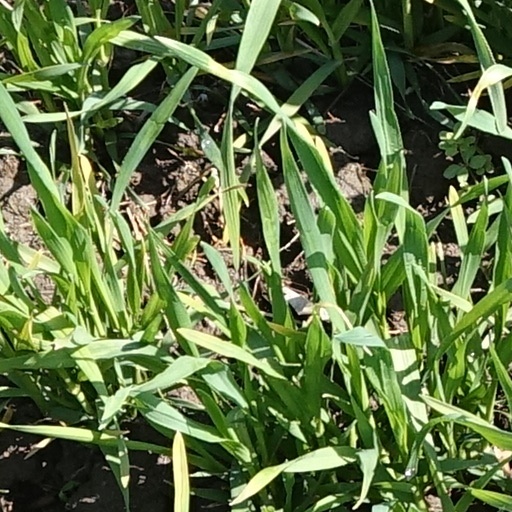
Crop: wheat